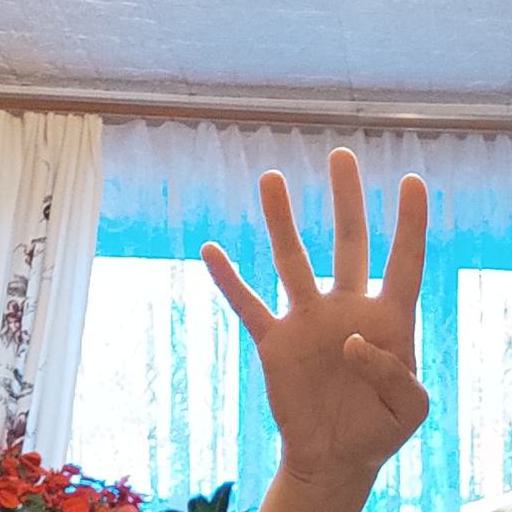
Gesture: four